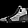
Label: Sneaker